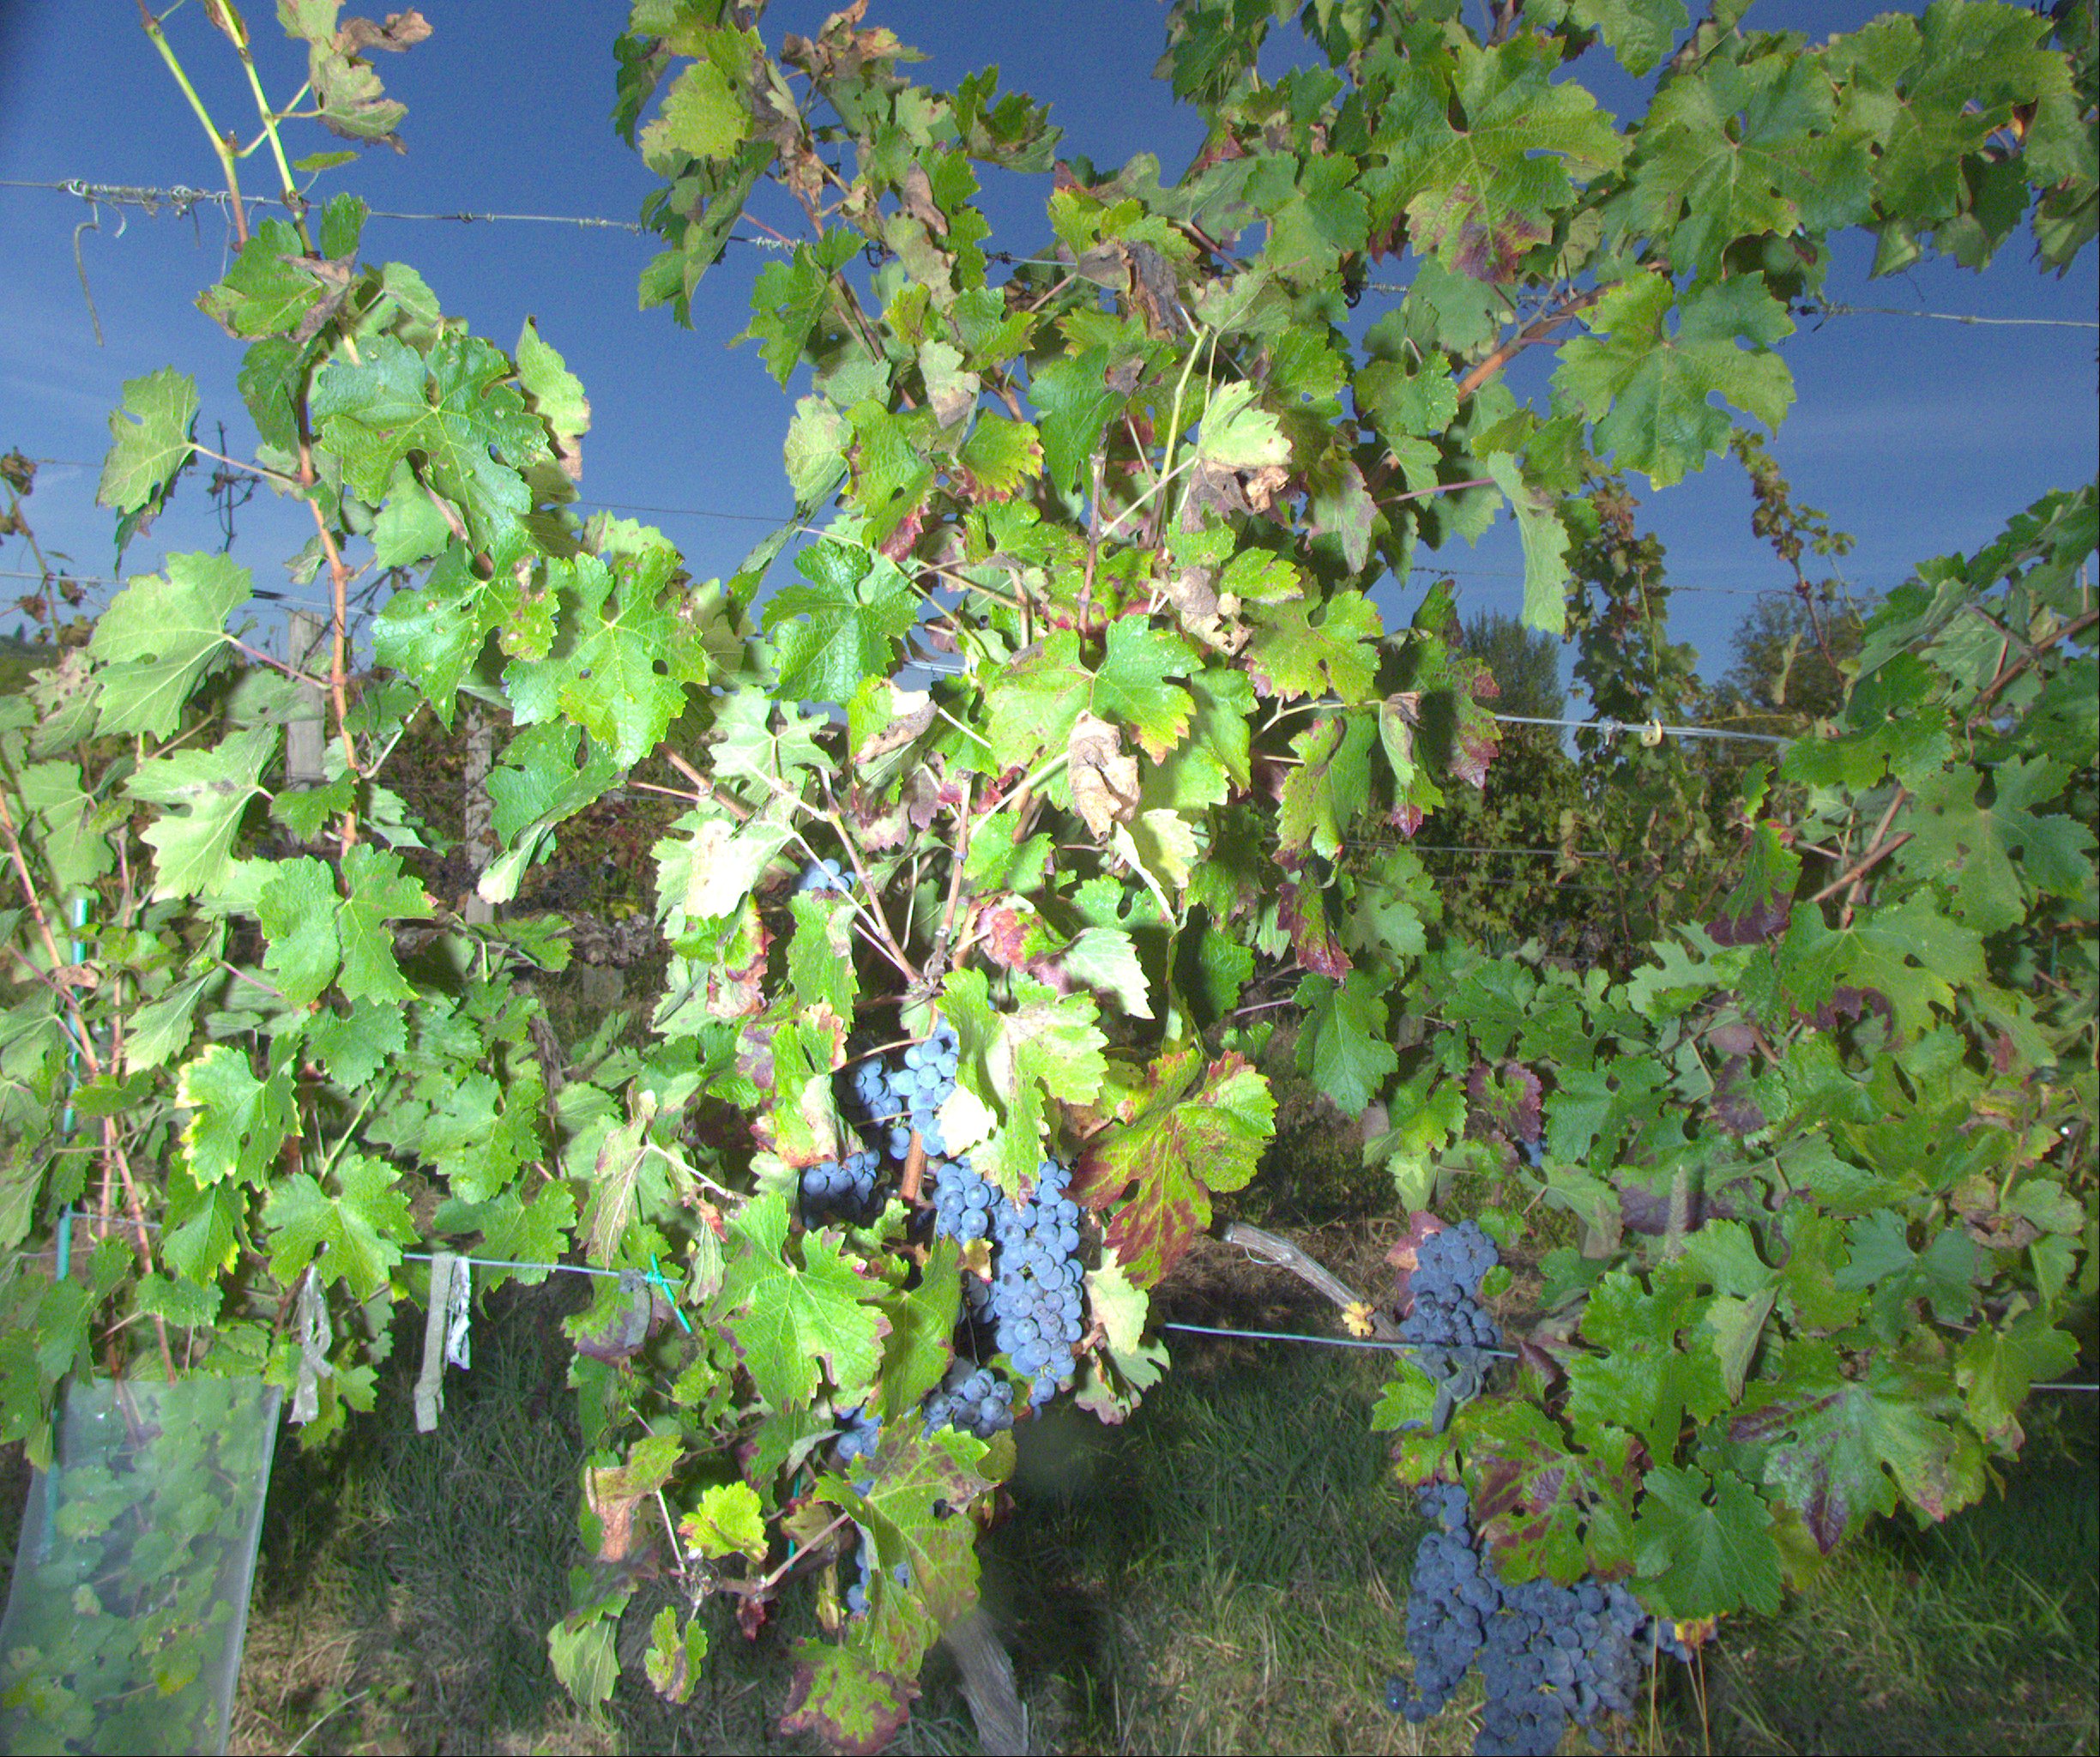
Grape variety: cabernet-sauvignon
Disease: confounding disease (conf)